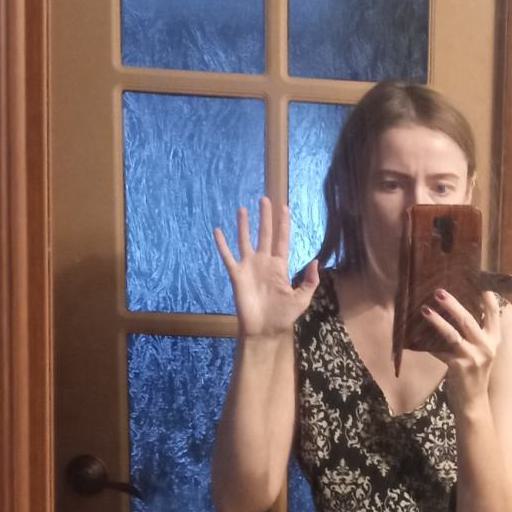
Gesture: palm